Museo de Bellas Artes de Bilbao

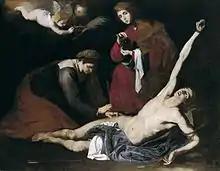
José de Ribera - St. Sebastian cured by the Holy Women - c. 1621

Notable for the lengthy period it covers (from the 12th century to the present day) and the extraordinary variety of art works acquired since its inception, the Bilbao Fine Arts Museum collection currently boasts more than ten thousand works including 1,500 paintings, 400 sculptures, more than 6,500 works on paper and 1,000 pieces of art applied.